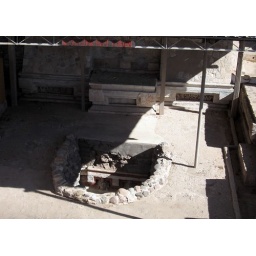
here's a close up of the first tomb. you can see a sculpture of a male and female head down in the pit.